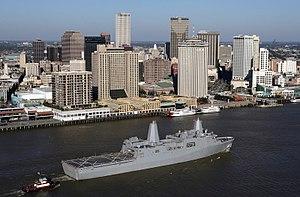
Cet article présente une liste des municipalités de la Louisiane. Elle recense toutes les municipalités incorporées de chaque catégorie en date de juillet 2018. Ces municipalités sont classées par ordre alphabétique dans un tableau triable contenant leur type, leur nom officiel, et les données démographiques du Bureau du recensement des États-Unis issues du recensement de 2010 visant à refléter leurs places en ce qui concerne la superficie et la population.